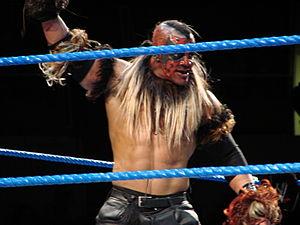
"Martin ""Marty"" Wright est un catcheur afro-américain.